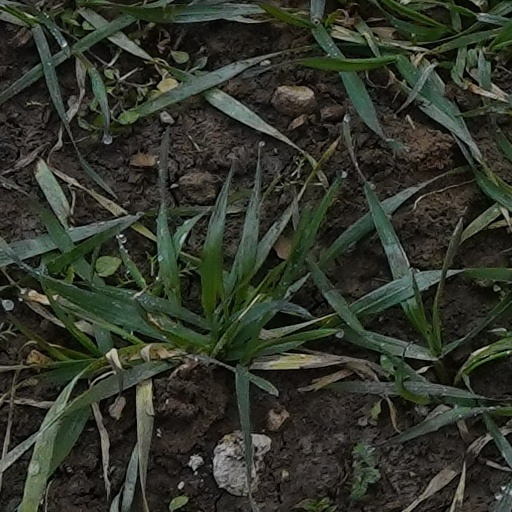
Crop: wheat